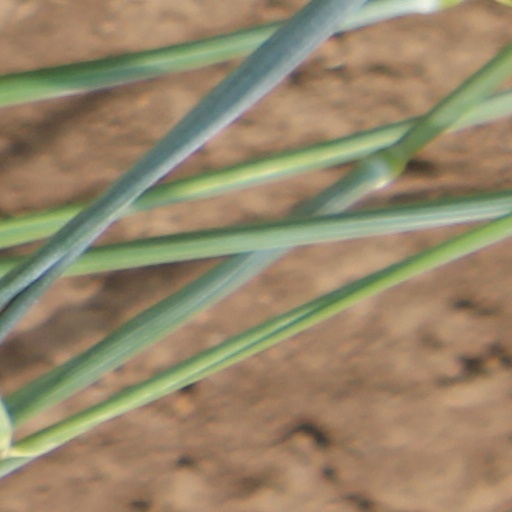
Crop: wheat